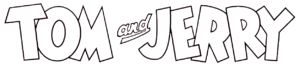
Tom et Jerry est une série de courts-métrages animés américaine, initialement créée par les réalisateurs William Hanna et Joseph Barbera et diffusée depuis le 10 février 1940 sur CBS.